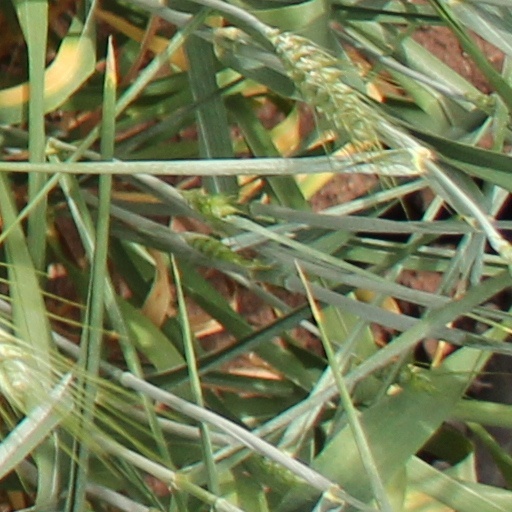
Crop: wheat